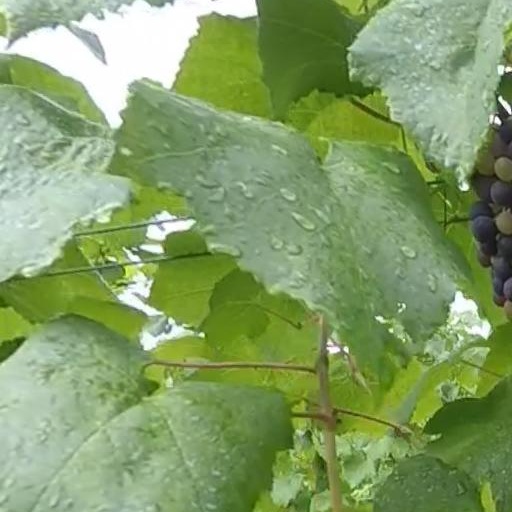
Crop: grape